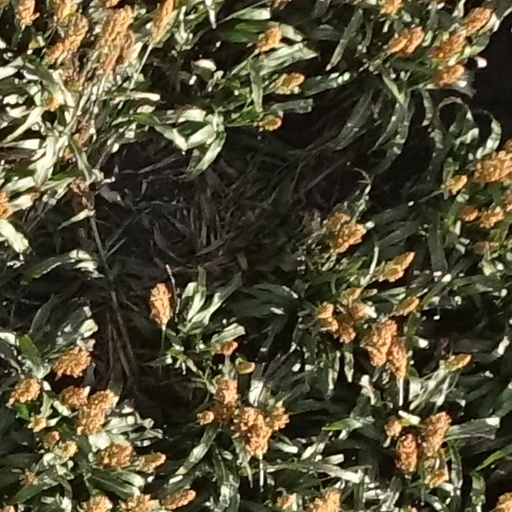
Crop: sorghum